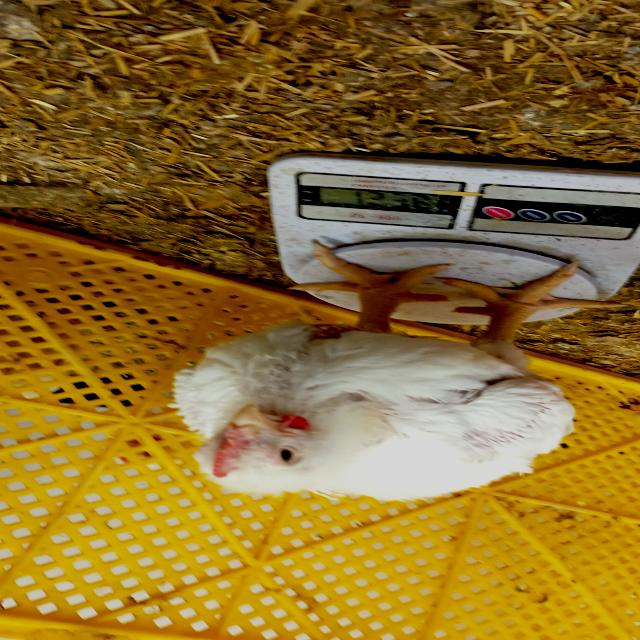
Weight: 1538 g